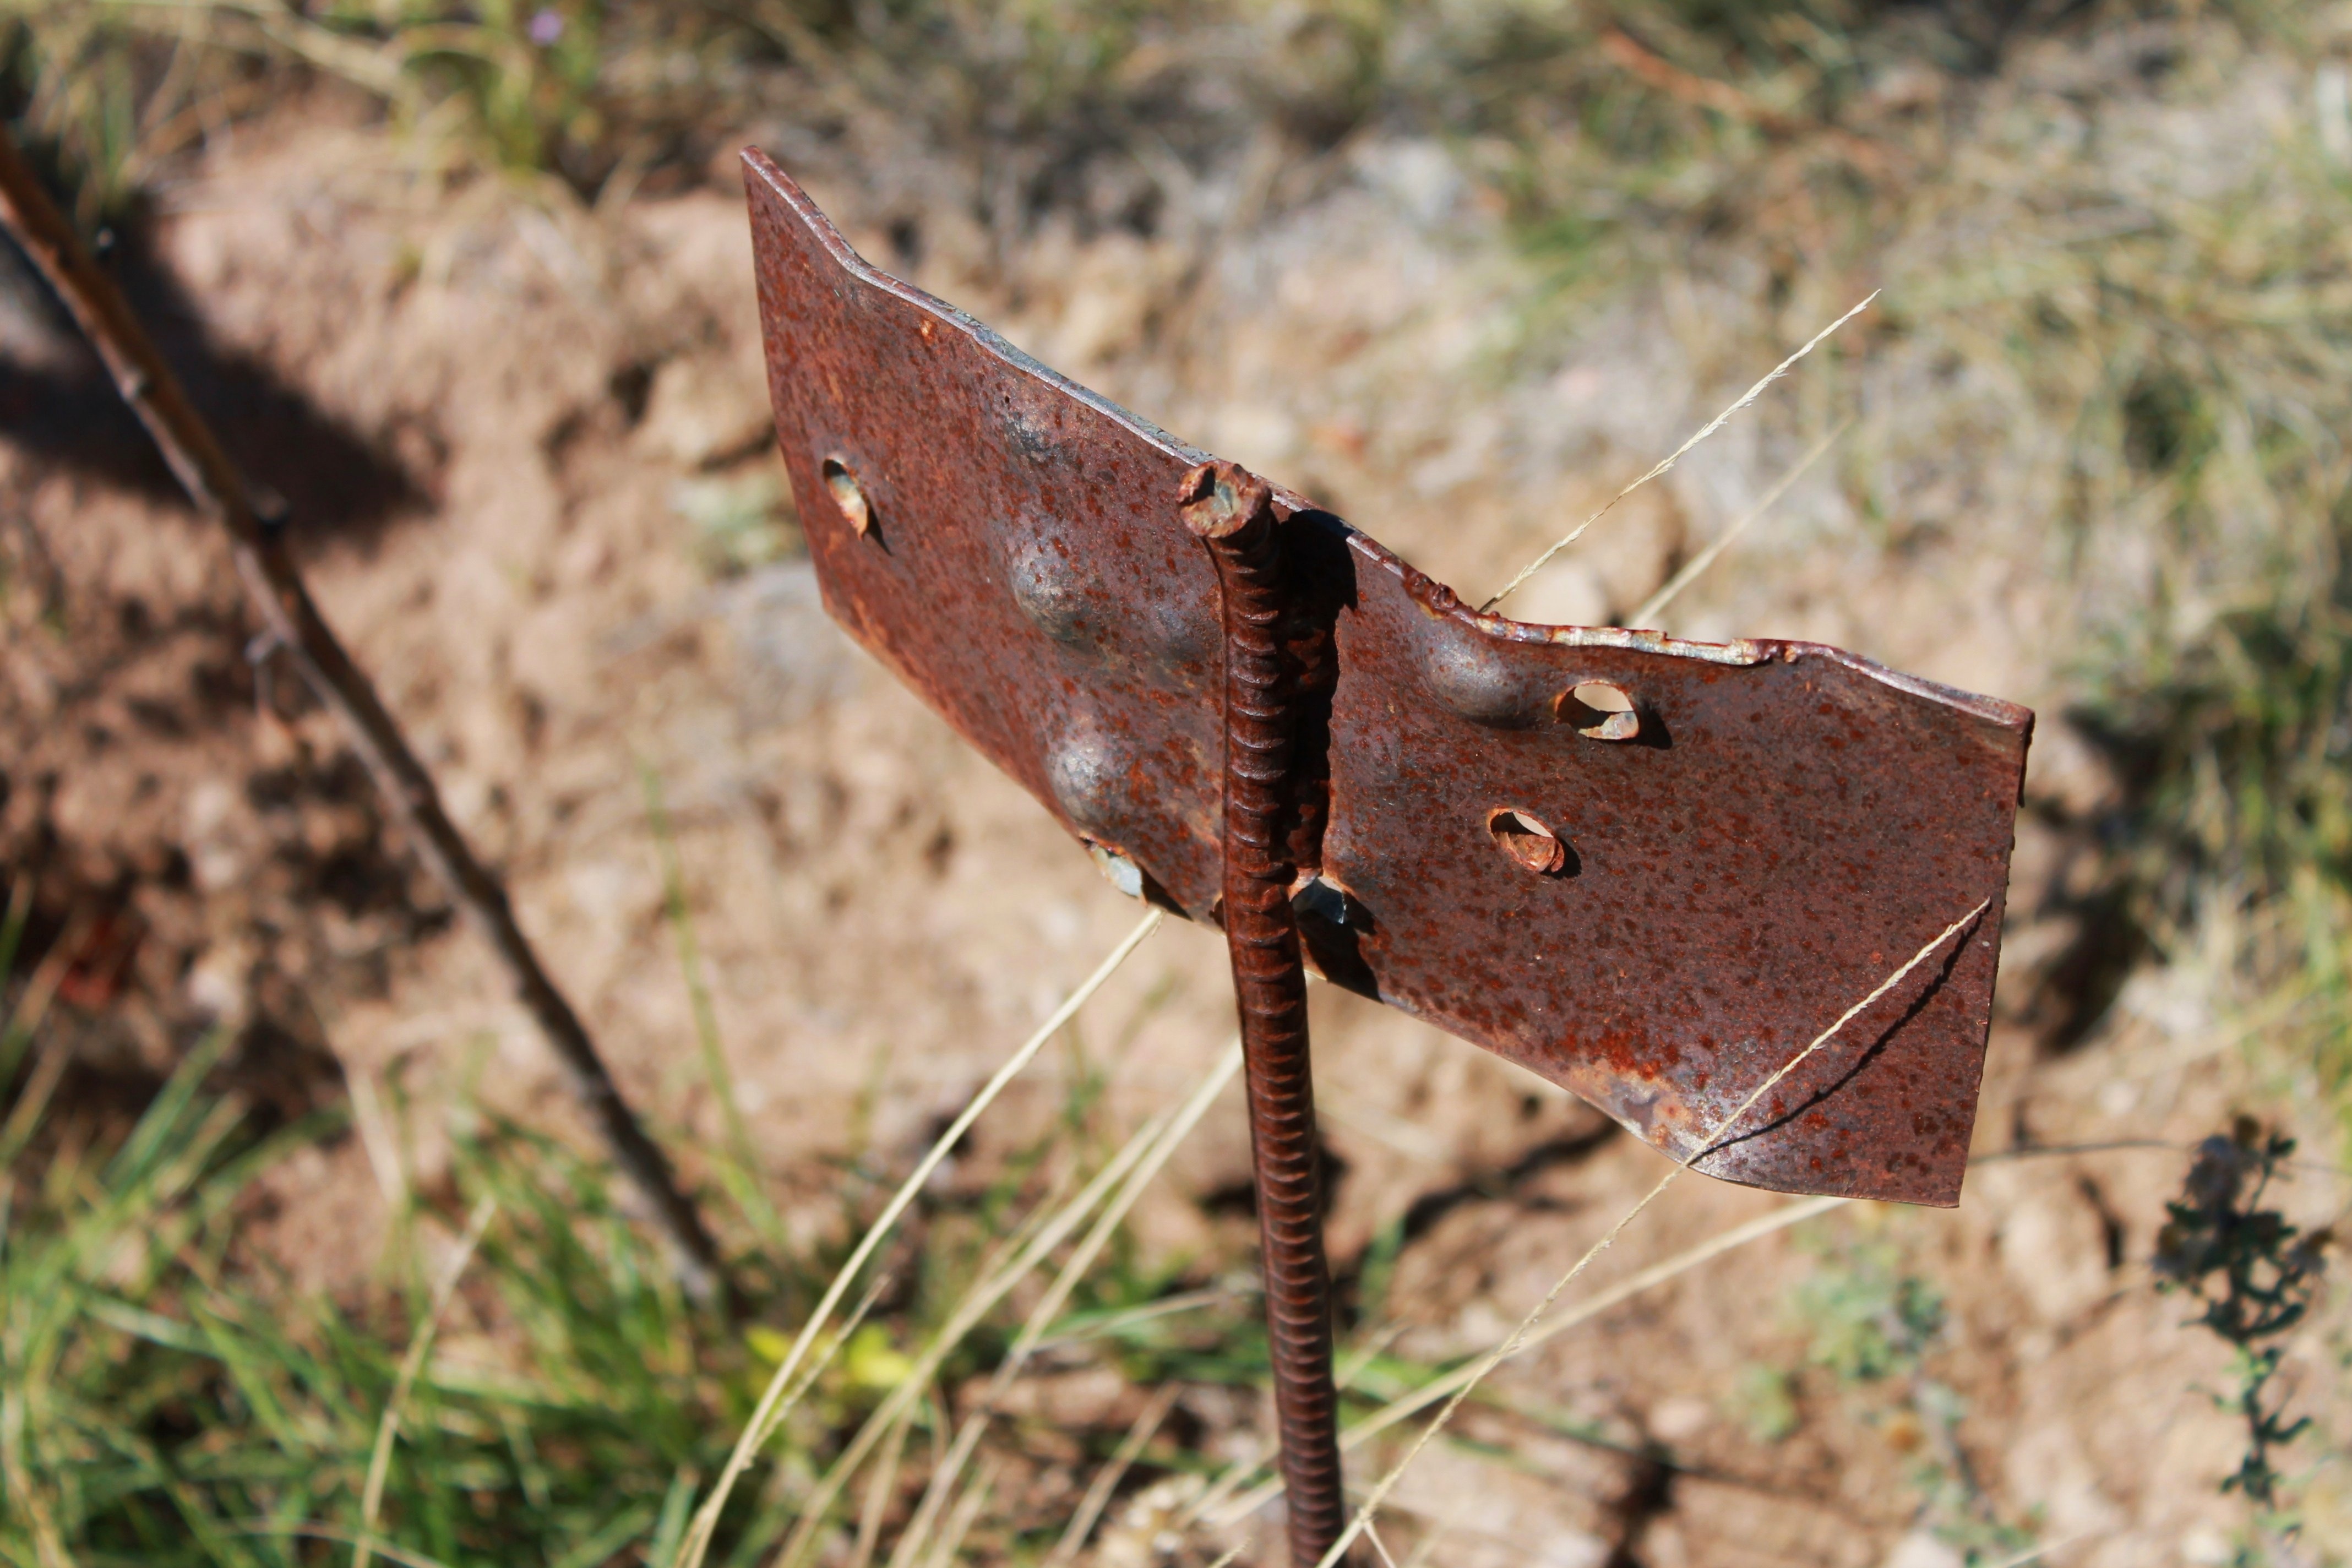
nature, wood, leaf, desert, flower, wildlife, rust, insect, brown, moth, butterfly, fauna, invertebrate, close up, new mexico, rusted, southwest, macro photography, repurpose, metal art, repurposed, santa fe, xeriscape, outdoor art, xeriscaping, bullet hole, recycled art, landscape design, desert friendly yard, shooting target, moths and butterflies